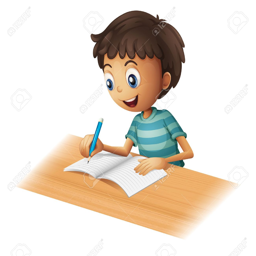
illustration of a boy writing on a white background stock vector